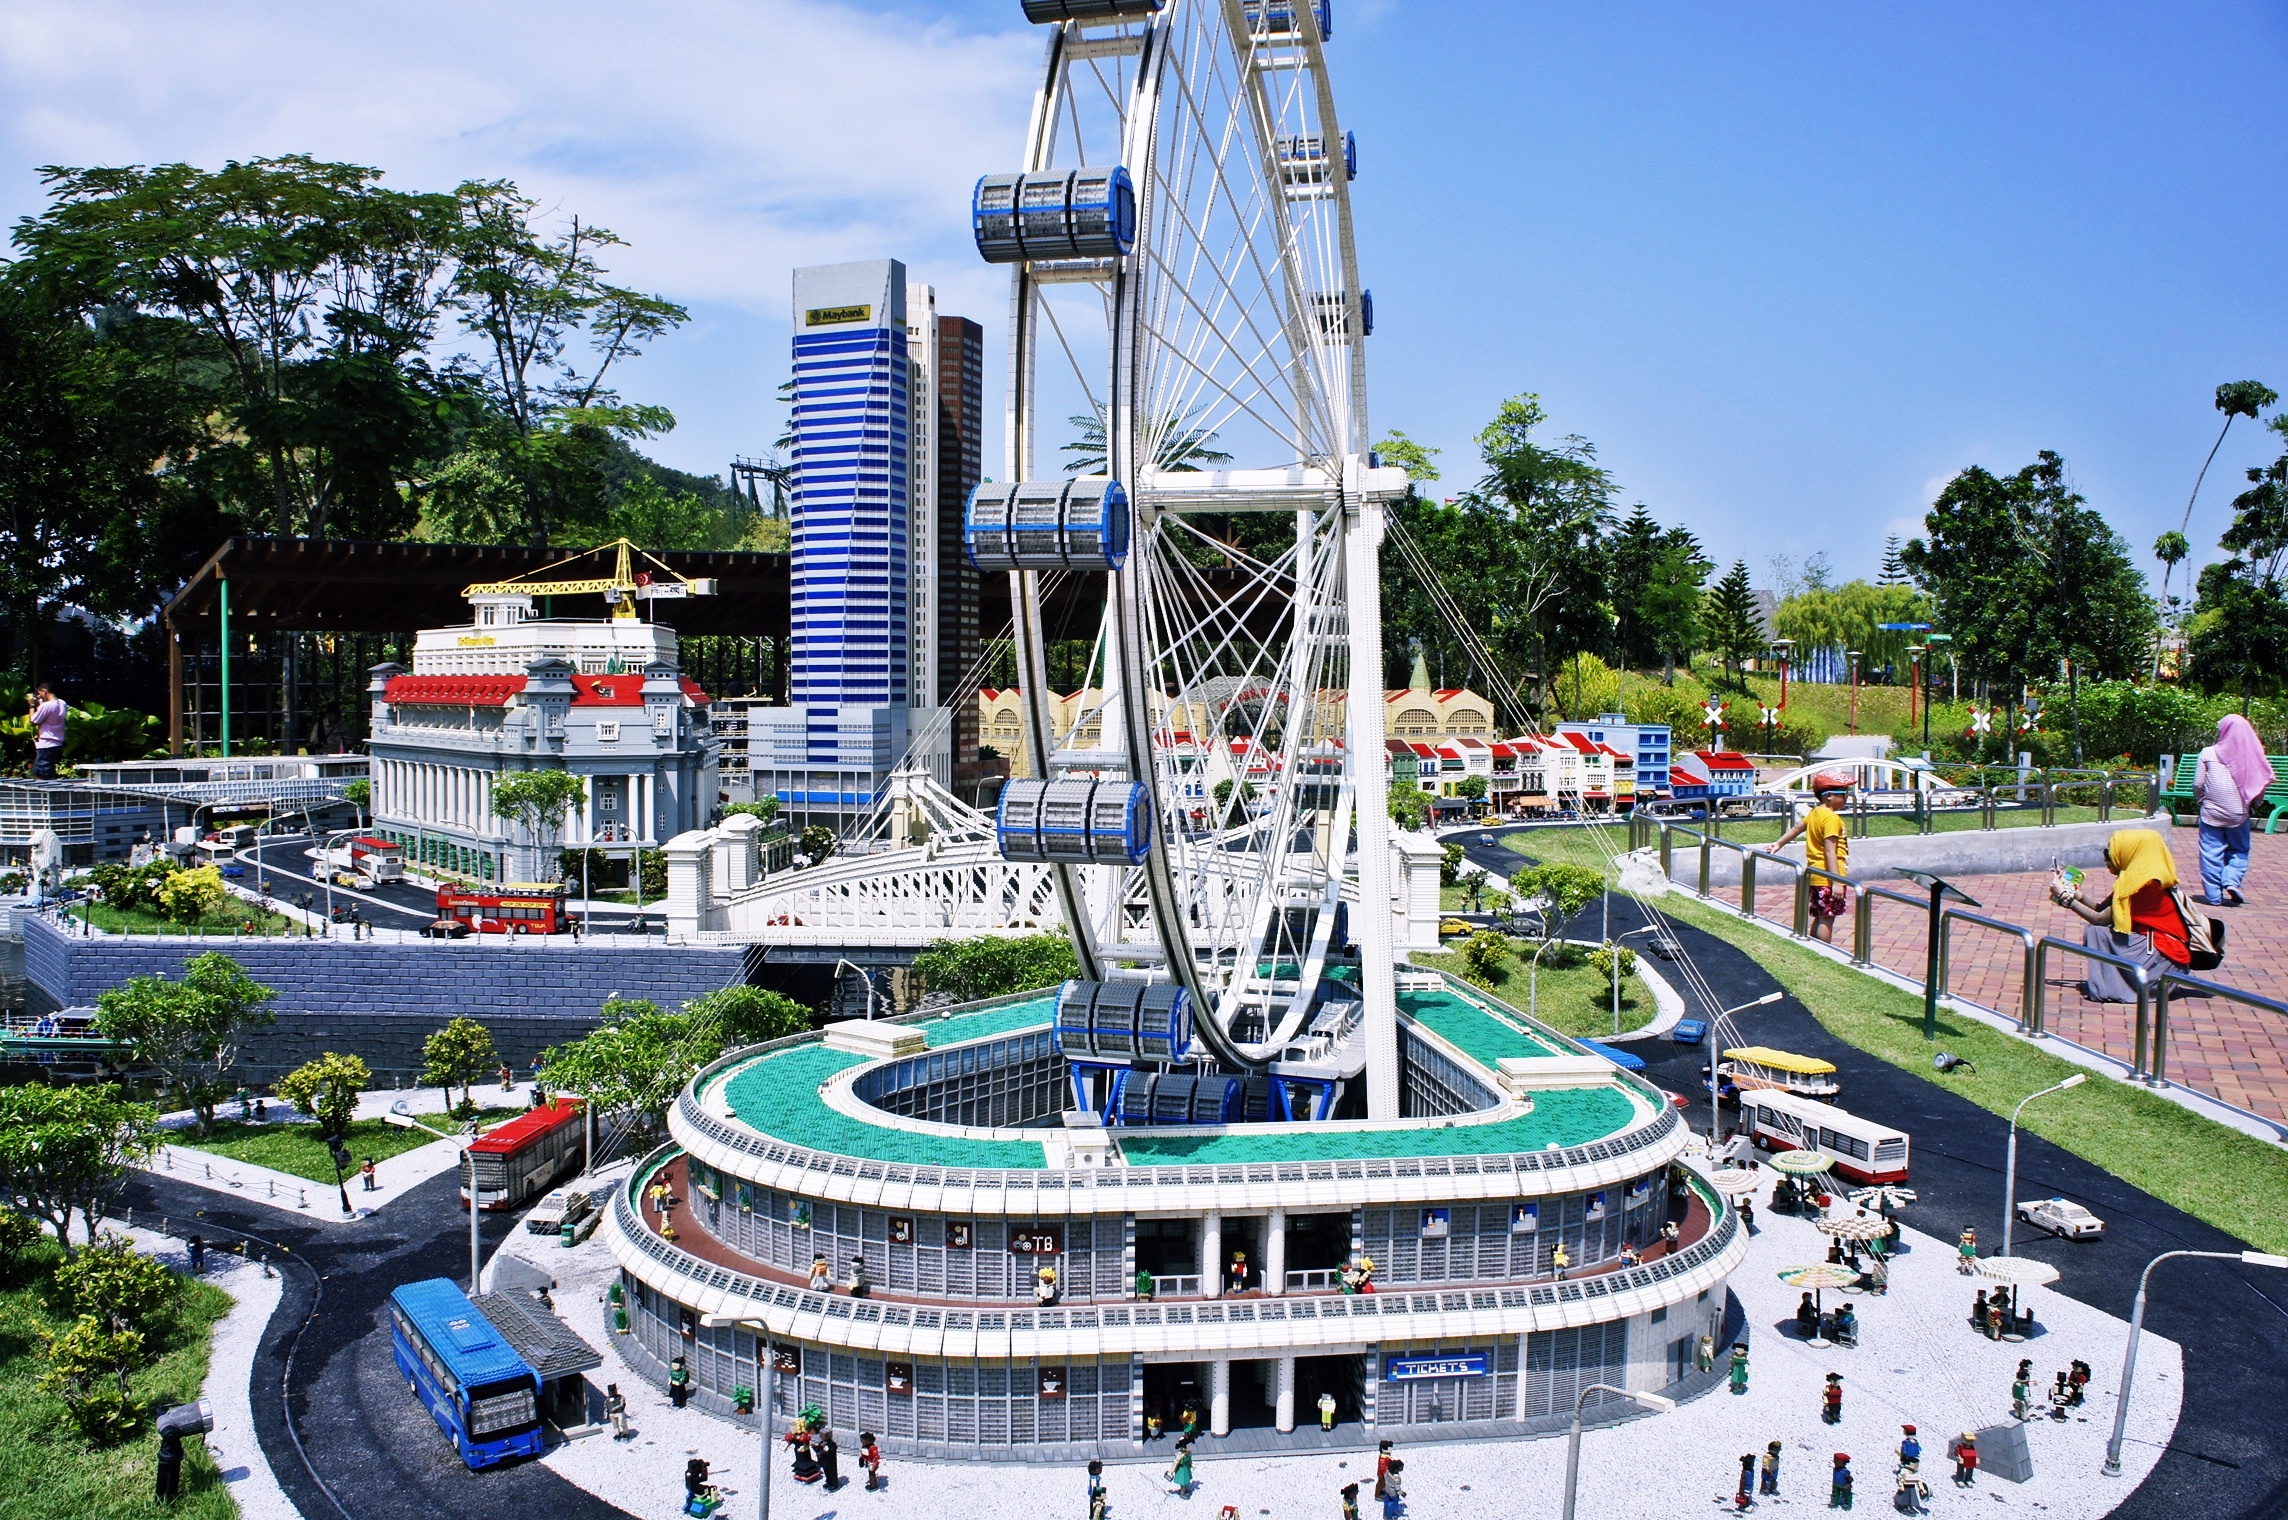
walkway, recreation, amusement park, plaza, park, stadium, resort, playground, town square, water park, malaysia, legoland, amusement ride, outdoor recreation, johor bahru, nonbuilding structure, outdoor play equipment